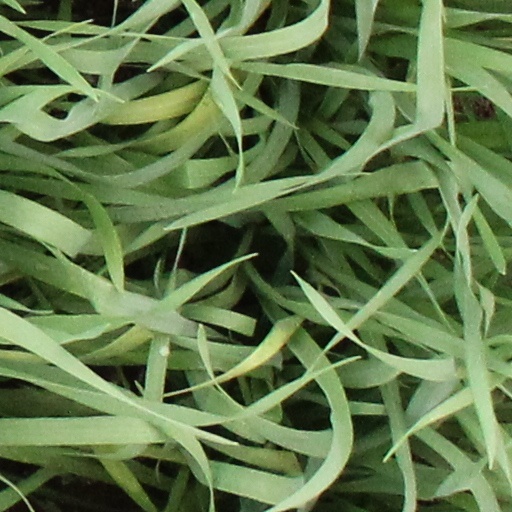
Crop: wheat